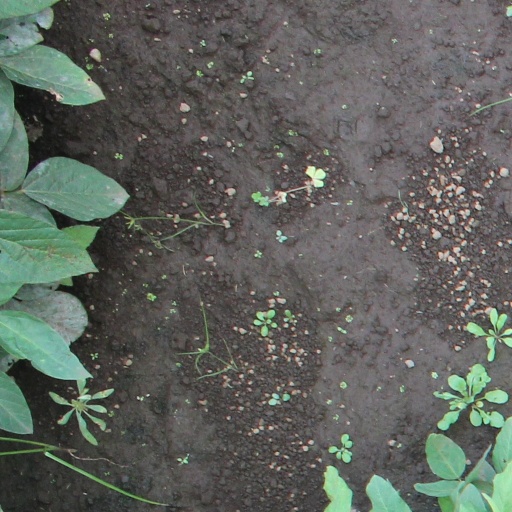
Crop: soybean